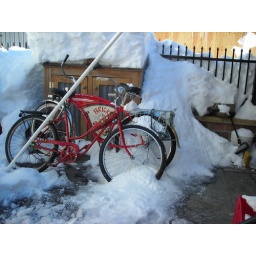
At the brick oven pizza joint in CB